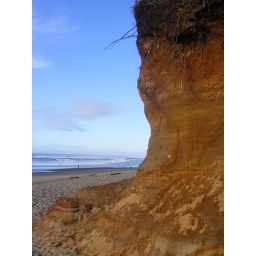
I really like the contrast of the orange in the cliff and the blue in the sky